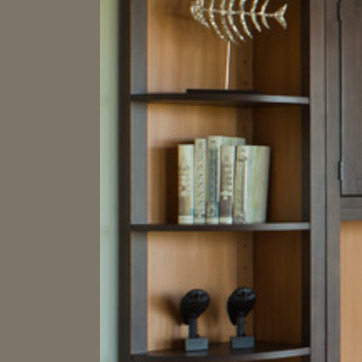
Material: paper